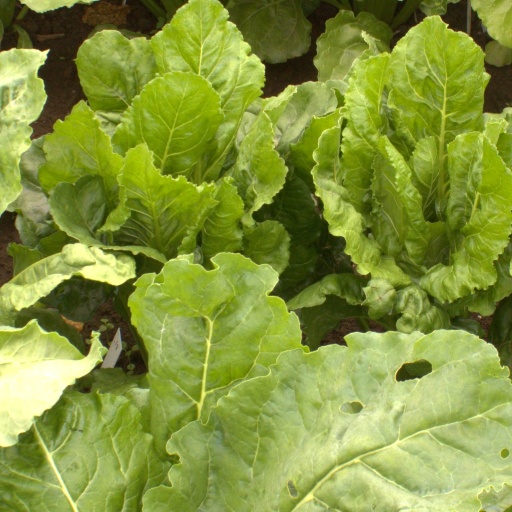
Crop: sugar beet